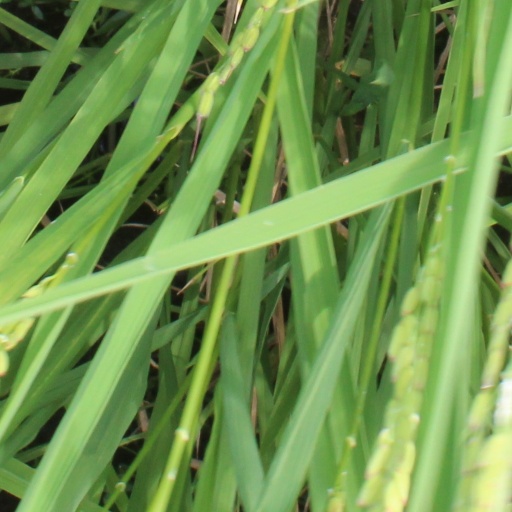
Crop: rice